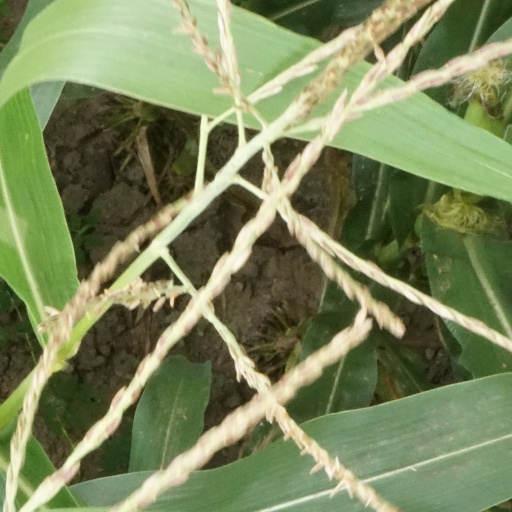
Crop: maize; corn